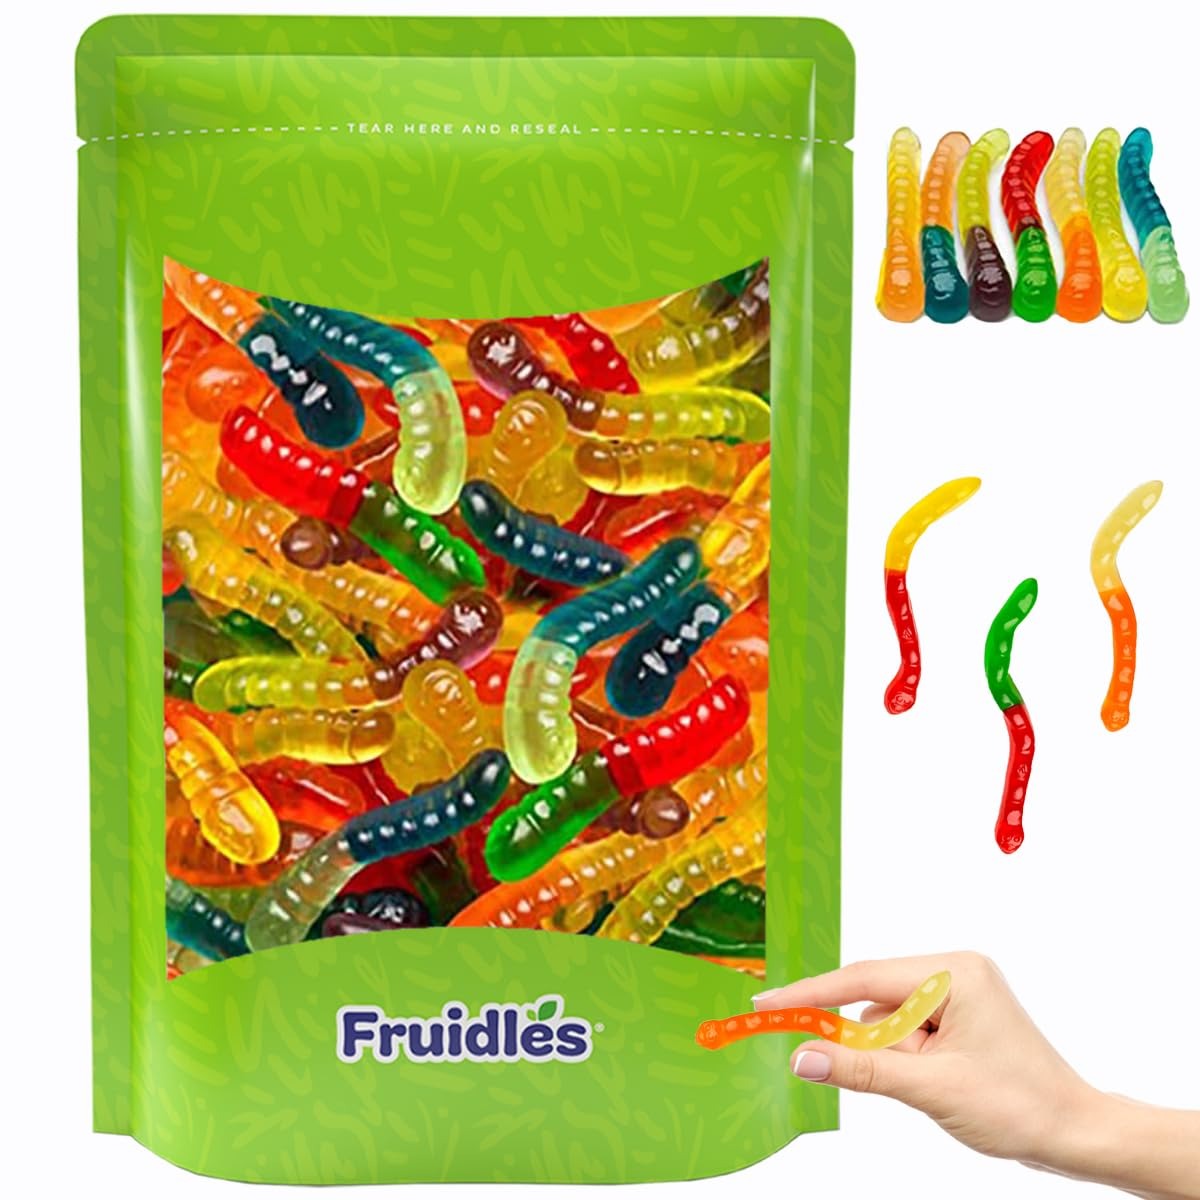
Item Name: Fruidles Large Gummi Worms Candy, Assorted Fruit Flavors Gummies, Allergy Friendly, Non-GMO, No Artificial Sweeteners Gummy (Half-Pound)
Bullet Point 1: Albanese single-flavor gummies pack giant taste into one delicious flavor. After one bite of these fruity gummies, you'll taste the difference of giant fresh fruit flavors & a deliciously soft chew you won't find with other gummy candies
Bullet Point 2: Whether you like them sweet, sour, big or small, Fruidles gummi candies burst with fresh fruit flavors & you can stock up with a pack of your favorite flavor. Delight your tastebuds with Fruidles gummy worms, gummy bears & more
Bullet Point 3: Fat free, gluten free, and dairy free, Fruidles assorted gummy candies are your new perfect sweet and soft snack. There's a reason Fruidles gummies are the world's best & once you try our deliciously fruity assortment, we know you'll agree
Bullet Point 4: Peanut free, tree nut free, dairy free, MSG free, gluten free, and with no artificial sweeteners, Fruidles gummy candies are an allergy friendly snack packed with a sweet, fruity flavor everyone can enjoy. Sweet gummies, giant flavor
Bullet Point 5: fruidles has been providing delicious treats with high-quality ingredients here in the United States. Taste the difference in our gummies, chocolates, nuts, & mixes
Product Description: FRESH & FRUITY: Albanese single-flavor gummies pack giant taste into one delicious flavor. After one bite of these fruity gummies, you'll taste the difference of giant fresh fruit flavors & a deliciously soft chew you won't find with other gummy candies. STOCK UP THE FLAVOR: Whether you like them sweet, sour, big or small, Fruidles gummi candies burst with fresh fruit flavors & you can stock up with a pack of your favorite flavor. Delight your tastebuds with Fruidles gummy worms, gummy bears & more! PERFECT SNACK: Fat free, gluten free, and dairy free, Fruidles assorted gummy candies are your new perfect sweet and soft snack. There's a reason Fruidles gummies are the world's best & once you try our deliciously fruity assortment, we know you'll agree. ALLERGY FRIENDLY: Peanut free, tree nut free, dairy free, MSG free, gluten free, and with no artificial sweeteners, Fruidles gummy candies are an allergy friendly snack packed with a sweet, fruity flavor everyone can enjoy. Sweet gummies, giant flavor. RECIPE FOR SUCCESS: Fruidles has been providing delicious treats with high-quality ingredients here in the United States. Taste the difference in our gummies, chocolates, nuts, & mixes!
Value: 8.0
Unit: Ounce

Price: 17.47